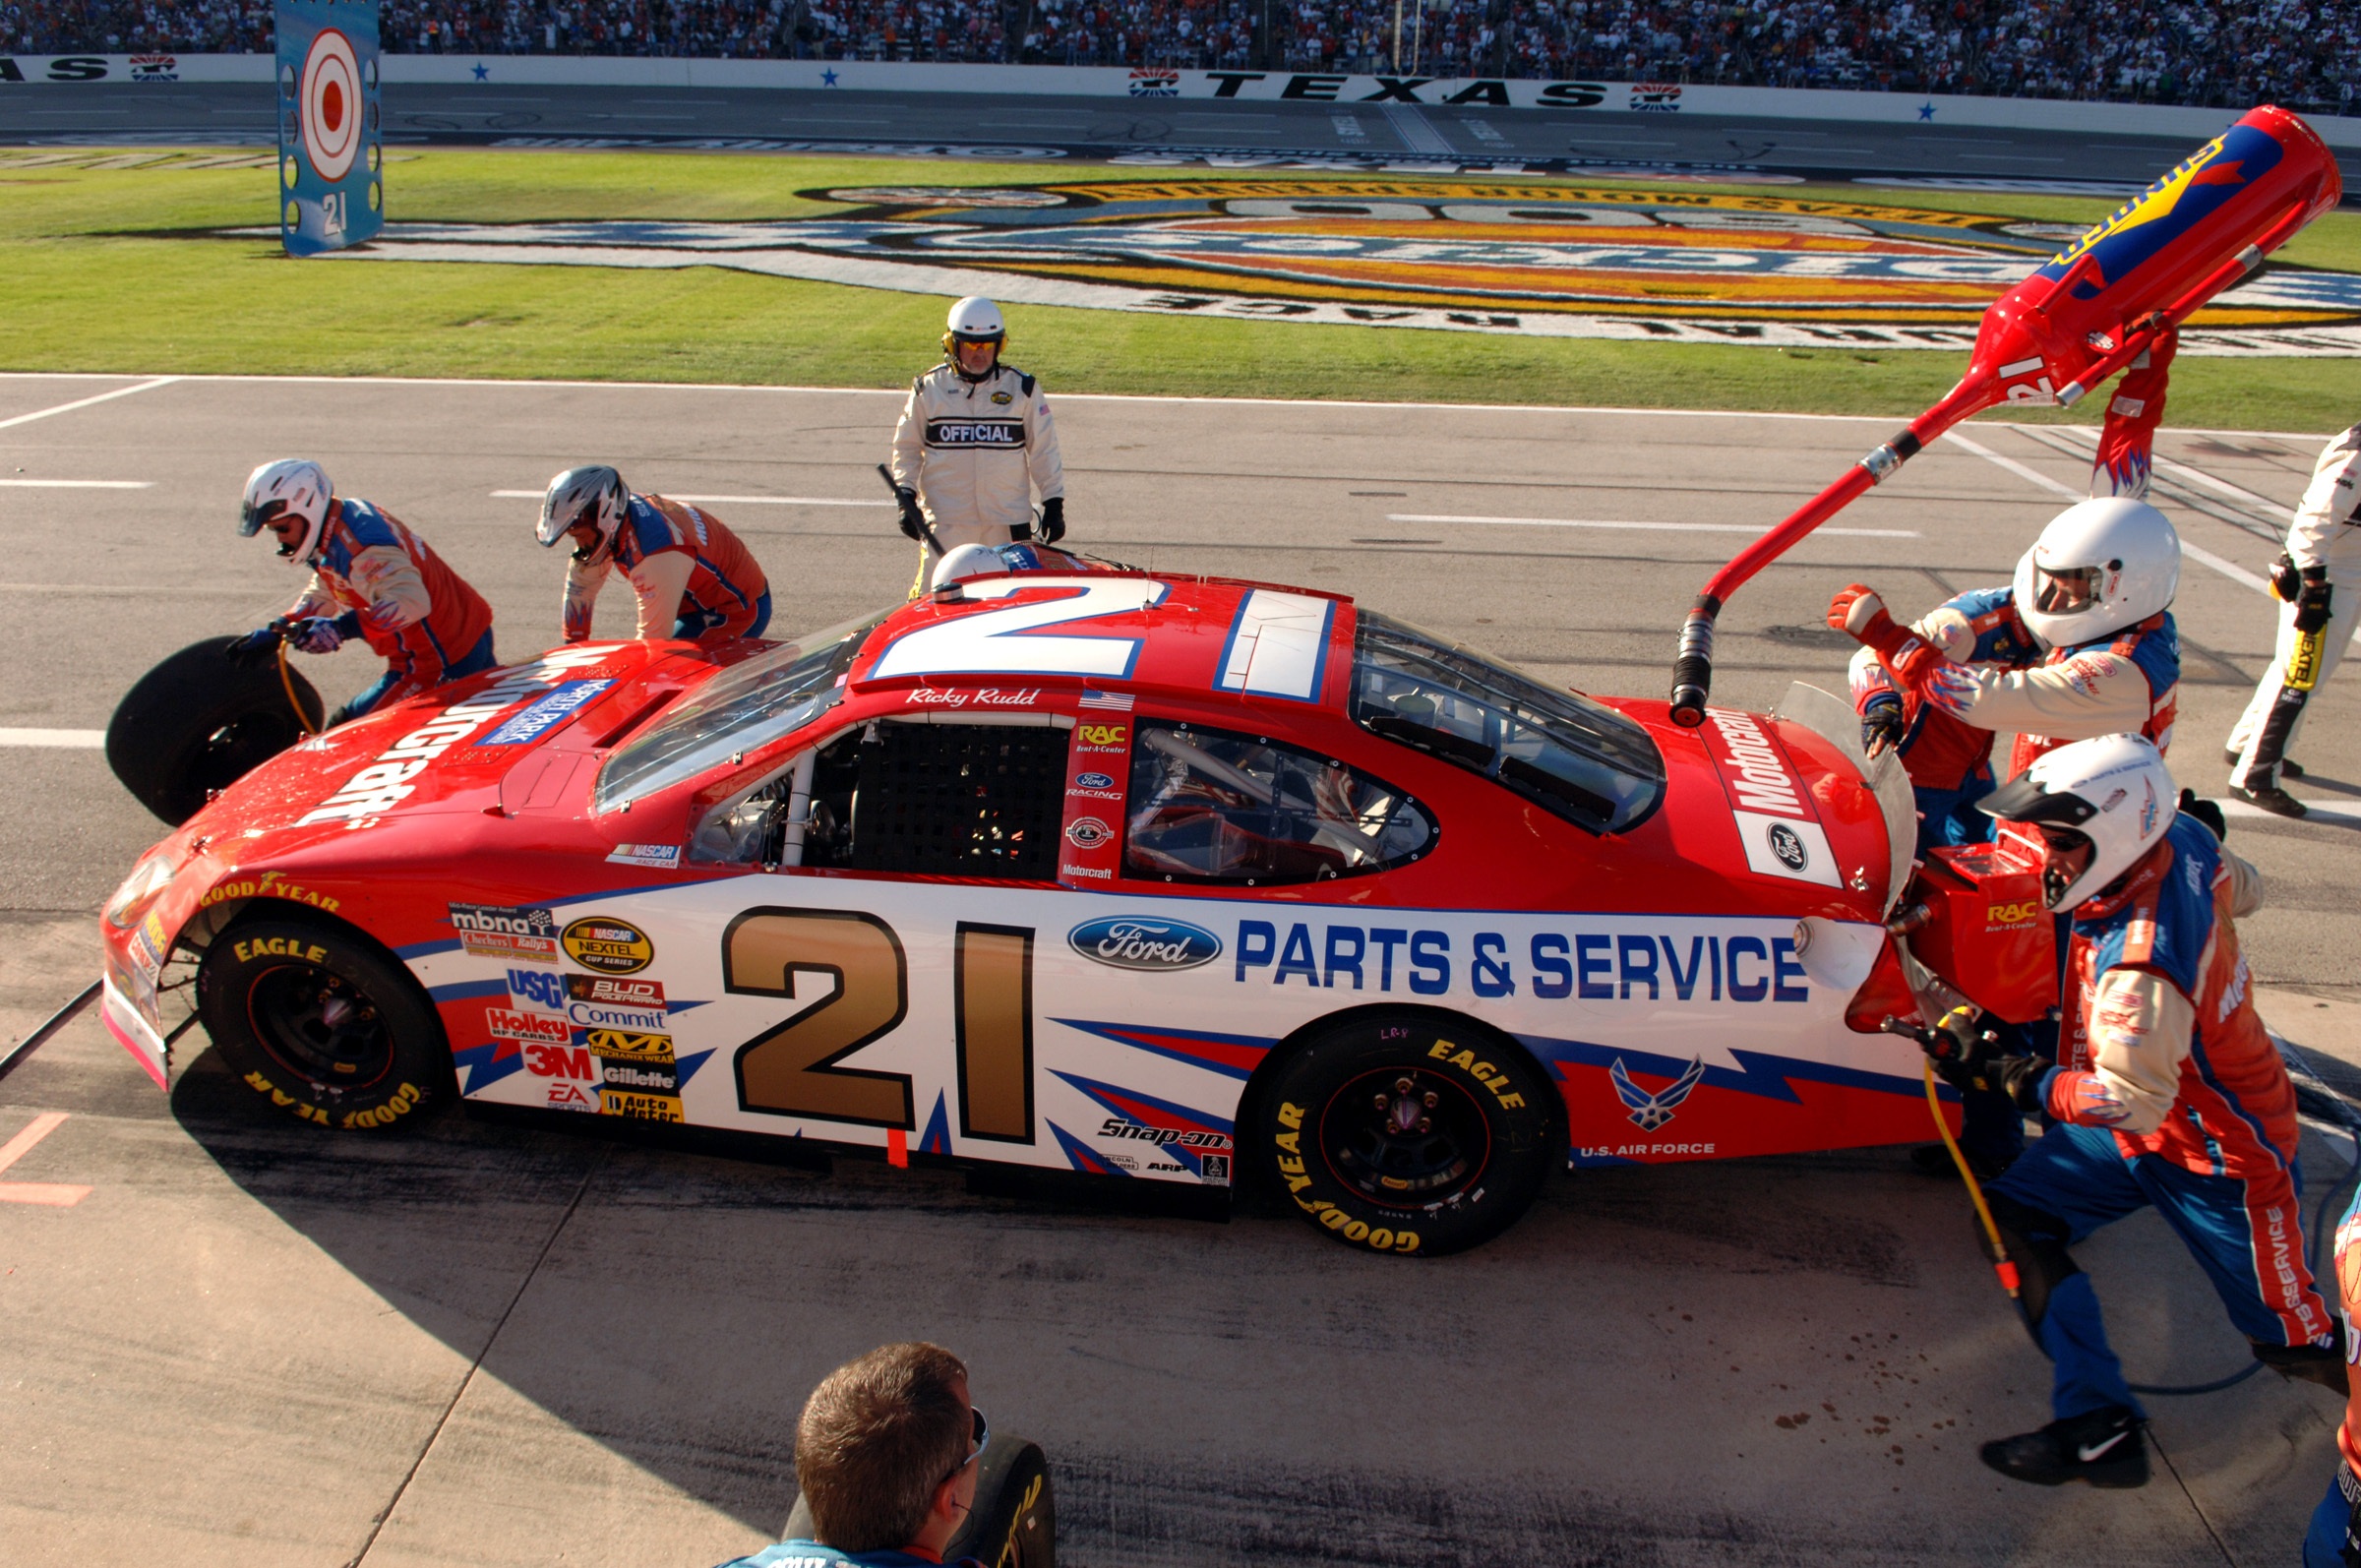
structure, sport, car, vehicle, drive, speed, race car, race, sports, tires, engine, racing, motor, gasoline, race track, fast, racetrack, motorsport, nascar, drivers, pit stop, formula one, motorcycle racing, touring car, auto racing, road racing, automobile make, sport venue, performance car, motorcycle speedway, stock car racing, dirt track racing, race of champions, pit crew